Intel 4040

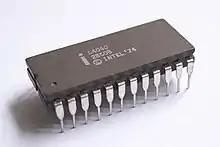
The ceramic D4040 variant

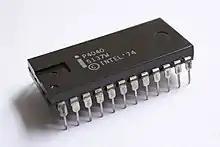
The plastic P4040 variant

The 4004 was designed to be used in an electronic calculator and many of its design notes are related to this role. For instance, program code can only be read from an area dedicated to read only memory, not RAM. Although one could implement the "ROM space" using RAM chips, there were no instructions able to write to that area of memory, and no instructions able to read program code from RAM space. The idea was that systems would supply the system program on ROM, and small amounts of RAM would be used only for data, if at all. In typical use, the internal "index registers" would be used for storage during calculations, with the 16 4-bit registers able to hold a single 8-digit binary-coded decimal value, the data format used by calculators. It also had four 12-bit registers for holding addresses, the top-most was the program counter and the next three operated as a push-down stack for subroutine calls.